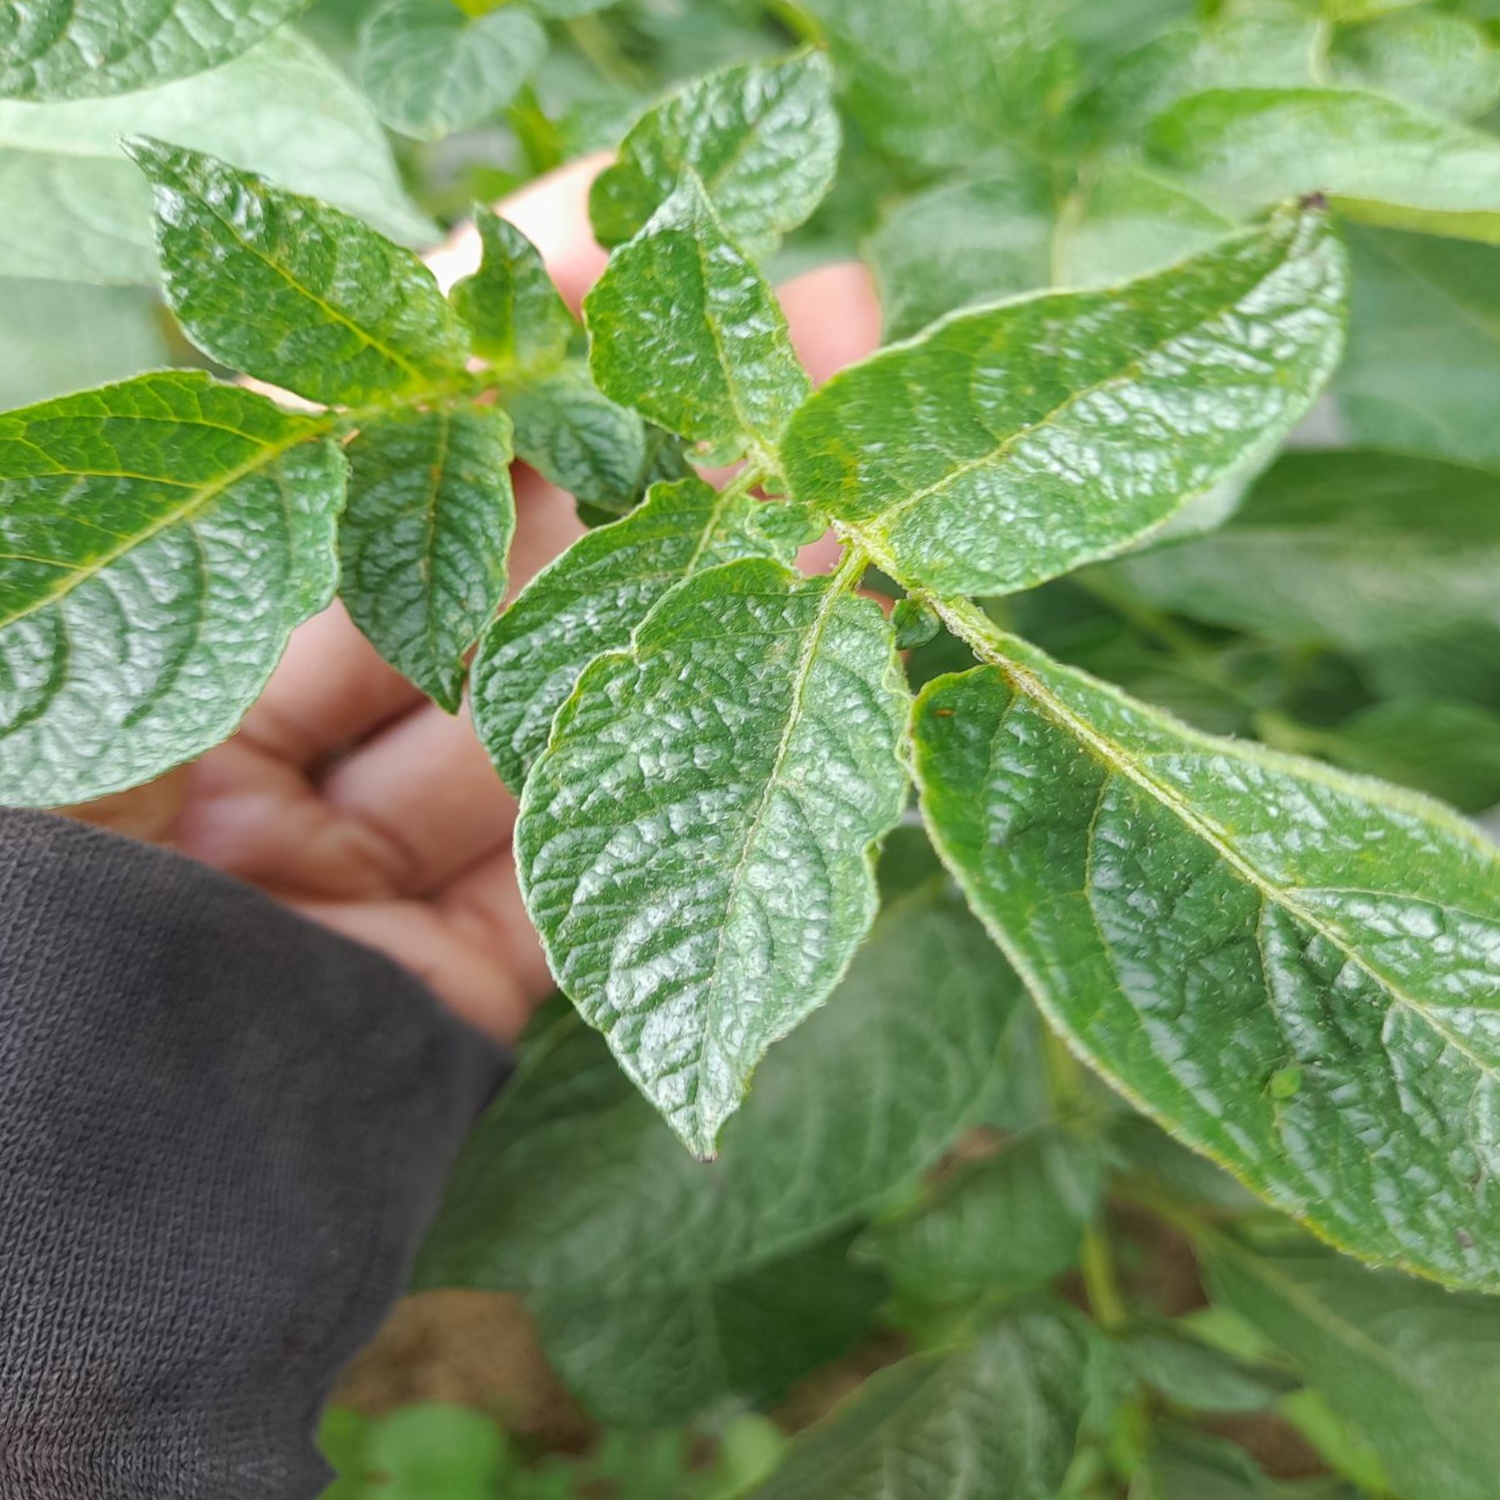
Etiqueta: Virus